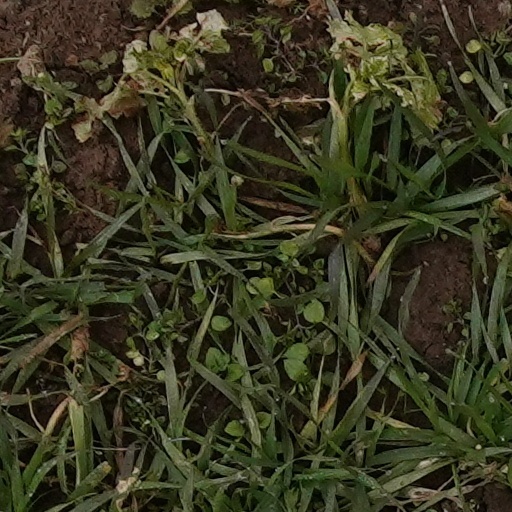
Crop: wheat